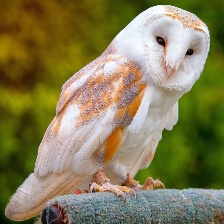
Species: BARN OWL
Scientific name: TYTO ALBA
ImageNet parent category: great_grey_owl